Julian Tolmé

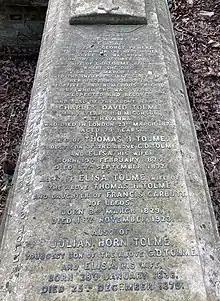
Family grave of Julian Horn Tolme in Highgate Cemetery

Julian Horn Tolmé (28 January 1836 – 25 June 1878) was a British civil engineer, and the builder of the first Wandsworth Bridge in 1873, which was a toll bridge.